Kūbo Ibuki

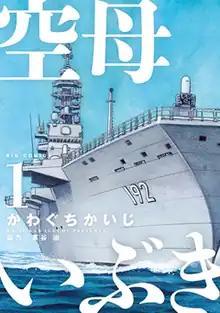
First volume cover

is a Japanese manga series written and illustrated by Kaiji Kawaguchi with cooperation by journalist Osamu Eya. It was serialized in Shogakukan's manga magazine "Big Comic" from December 2014 to December 2019. A sequel, titled "Kūbo Ibuki Great Game", began in the same magazine in December 2019. A live-action film adaptation premiered in Japan in May 2019.